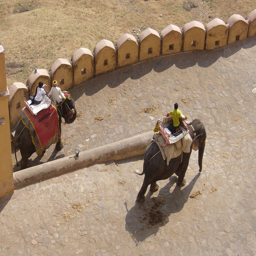
A man riding on the back of a giant elephant.
People riding atop elephants on a enclosed ground.
People rides elephants over the grounds of an enclosure.
The two elephants are used to give people rides around town.
Two elephants with people riding on them next to block barriers.